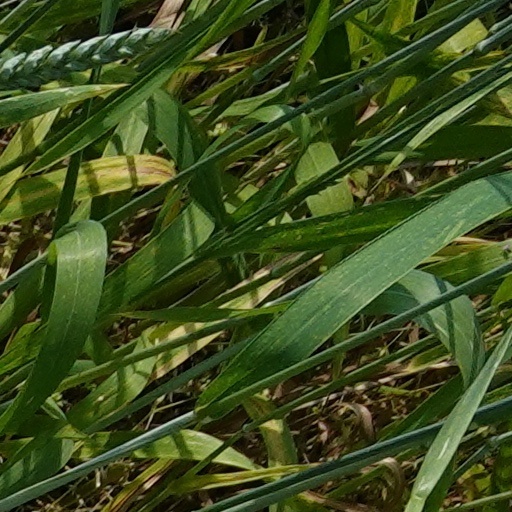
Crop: wheat